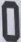
Number: 0